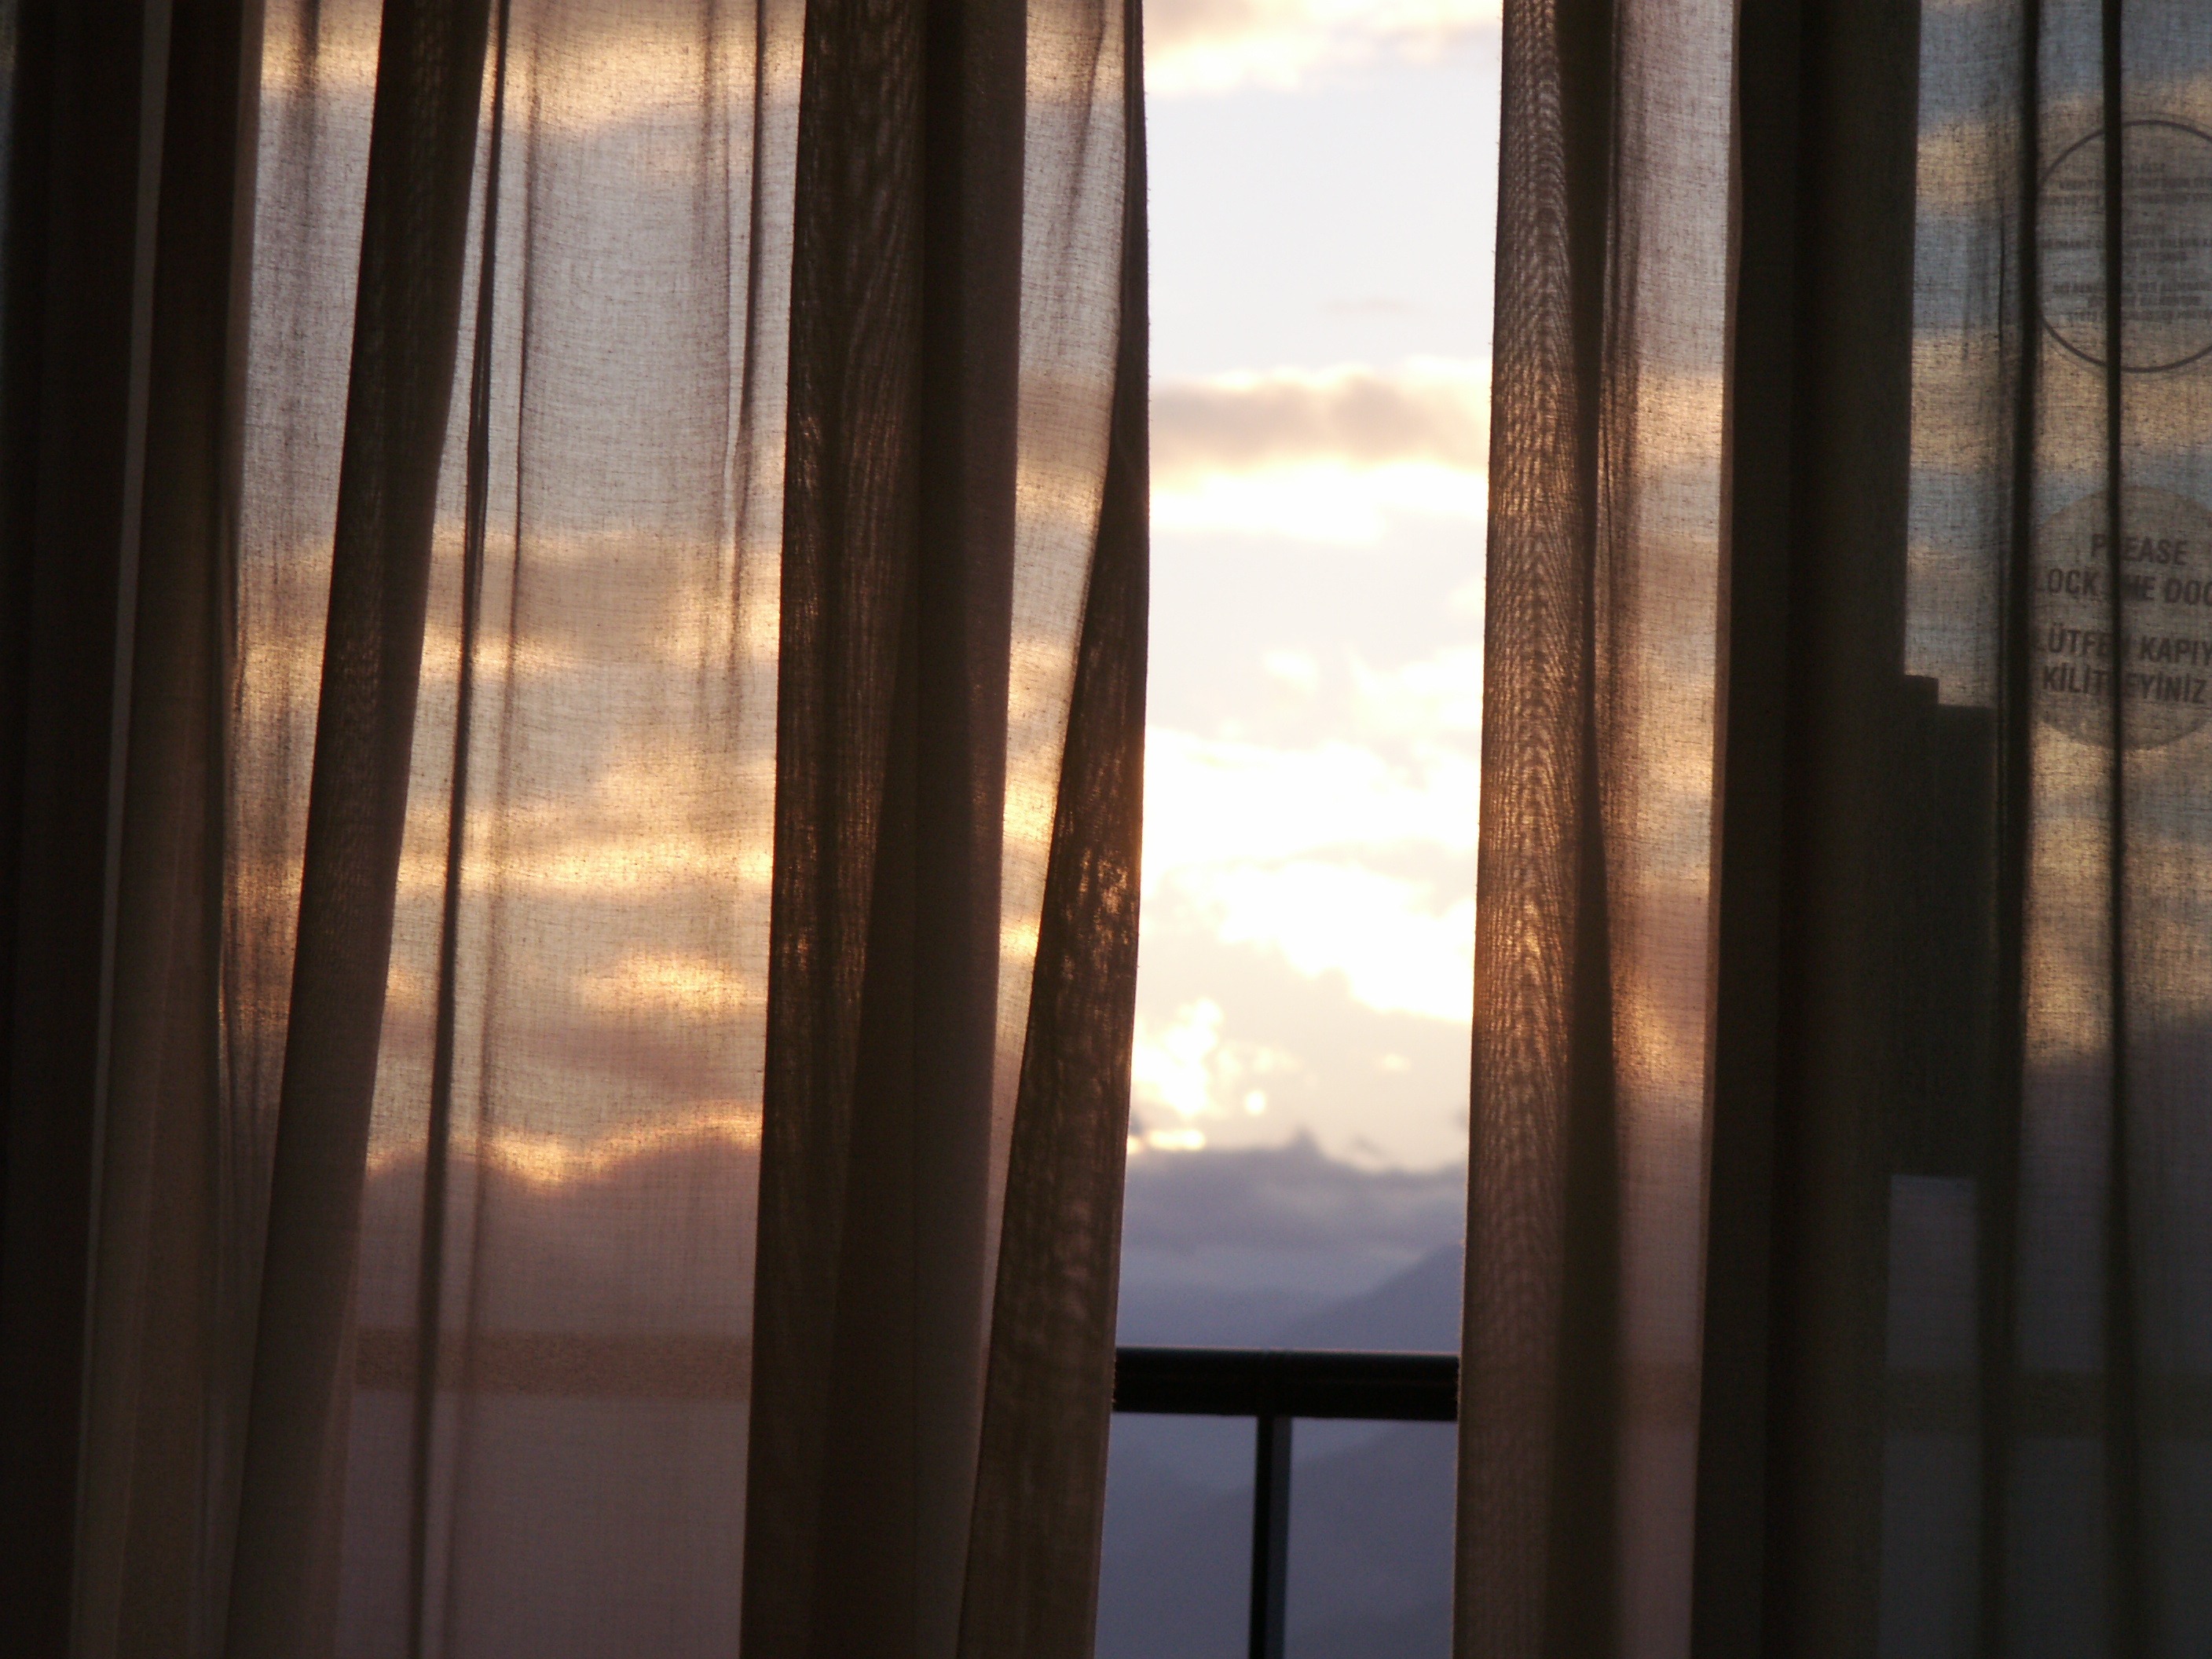
light, wood, sunrise, sunset, sunlight, morning, window, view, balcony, reflection, curtain, door, interior design, symmetry, blinds, curtains, shape, sunset view, mountain view, window covering, window treatment, hotel window, balcony door, window curtain, hotel balcony, sunrise view, see through curtains, sky budapest